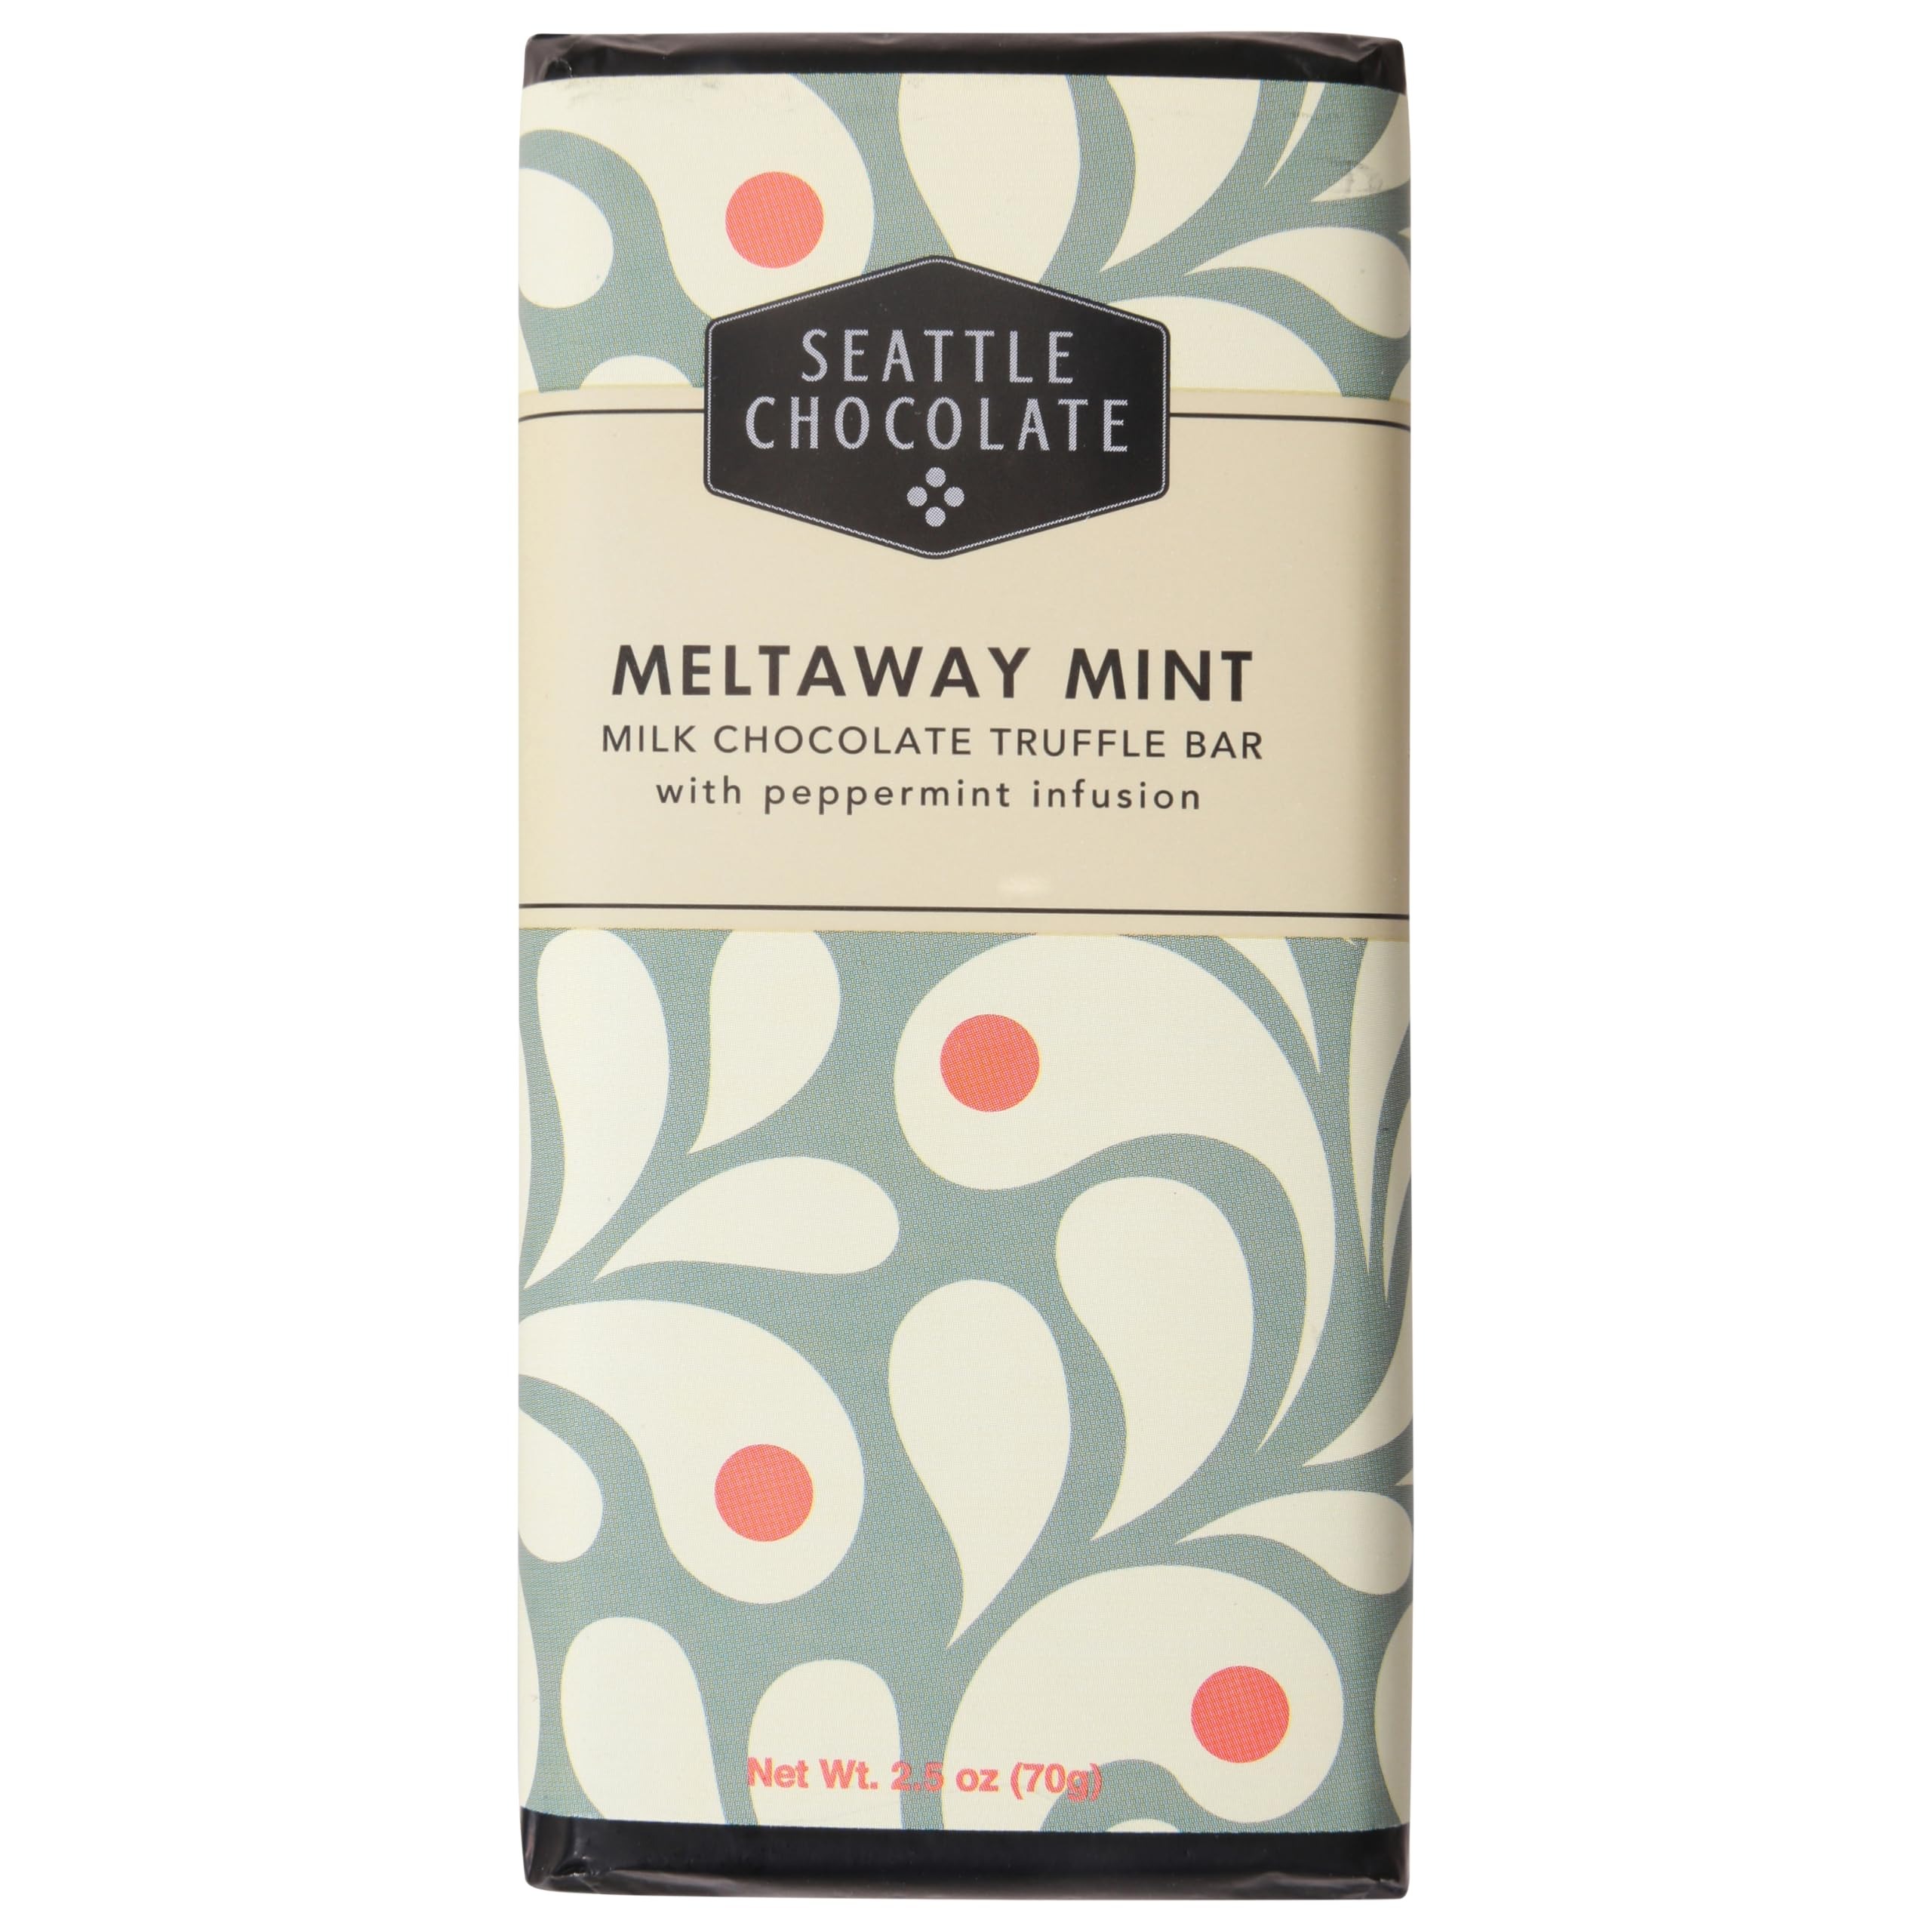
Item Name: Seattle Chocolates, Mint Meltaway Chocolate Bar, 2.5 oz
Bullet Point 1: All Natural Ingredients
Bullet Point 2: Non-GMO
Bullet Point 3: Gluten Free
Value: 2.5
Unit: Ounce

Price: 5.72